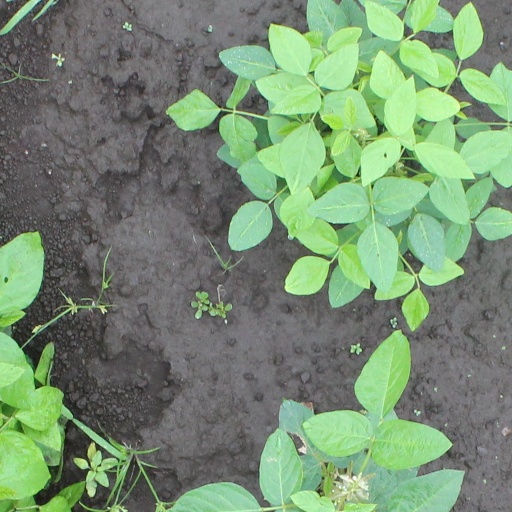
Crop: soybean